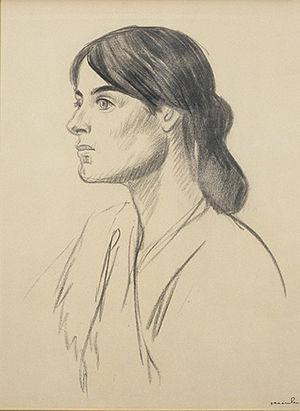
Théophile Alexandre Steinlen, né à Lausanne le 20 novembre 1859 et mort à Paris le 14 décembre 1923, est un artiste anarchiste, peintre, graveur, illustrateur, affichiste et sculpteur suisse, naturalisé français en 1901.
Suzanne Valadon, pseudonyme de Marie-Clémentine Valadon, née le 23 septembre 1865 à Bessines-sur-Gartempe et morte le 7 avril 1938 à Paris, est une artiste peintre française.